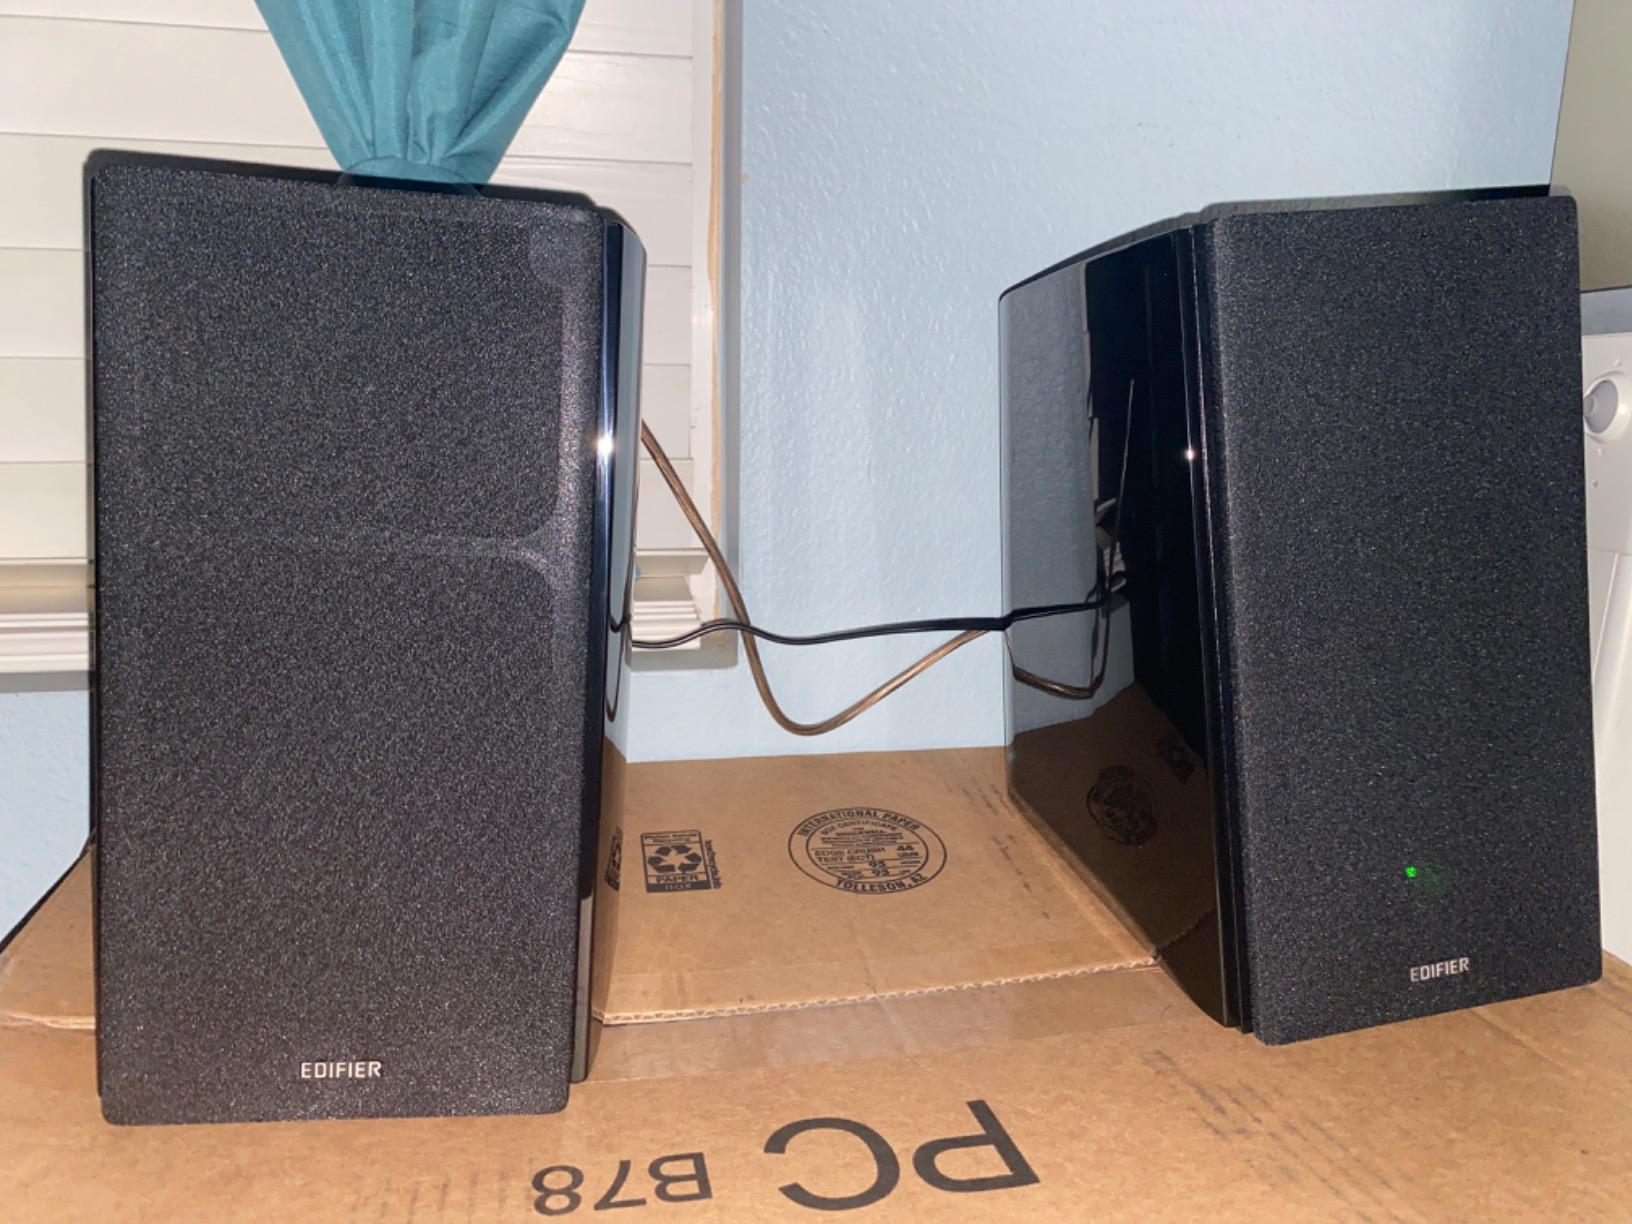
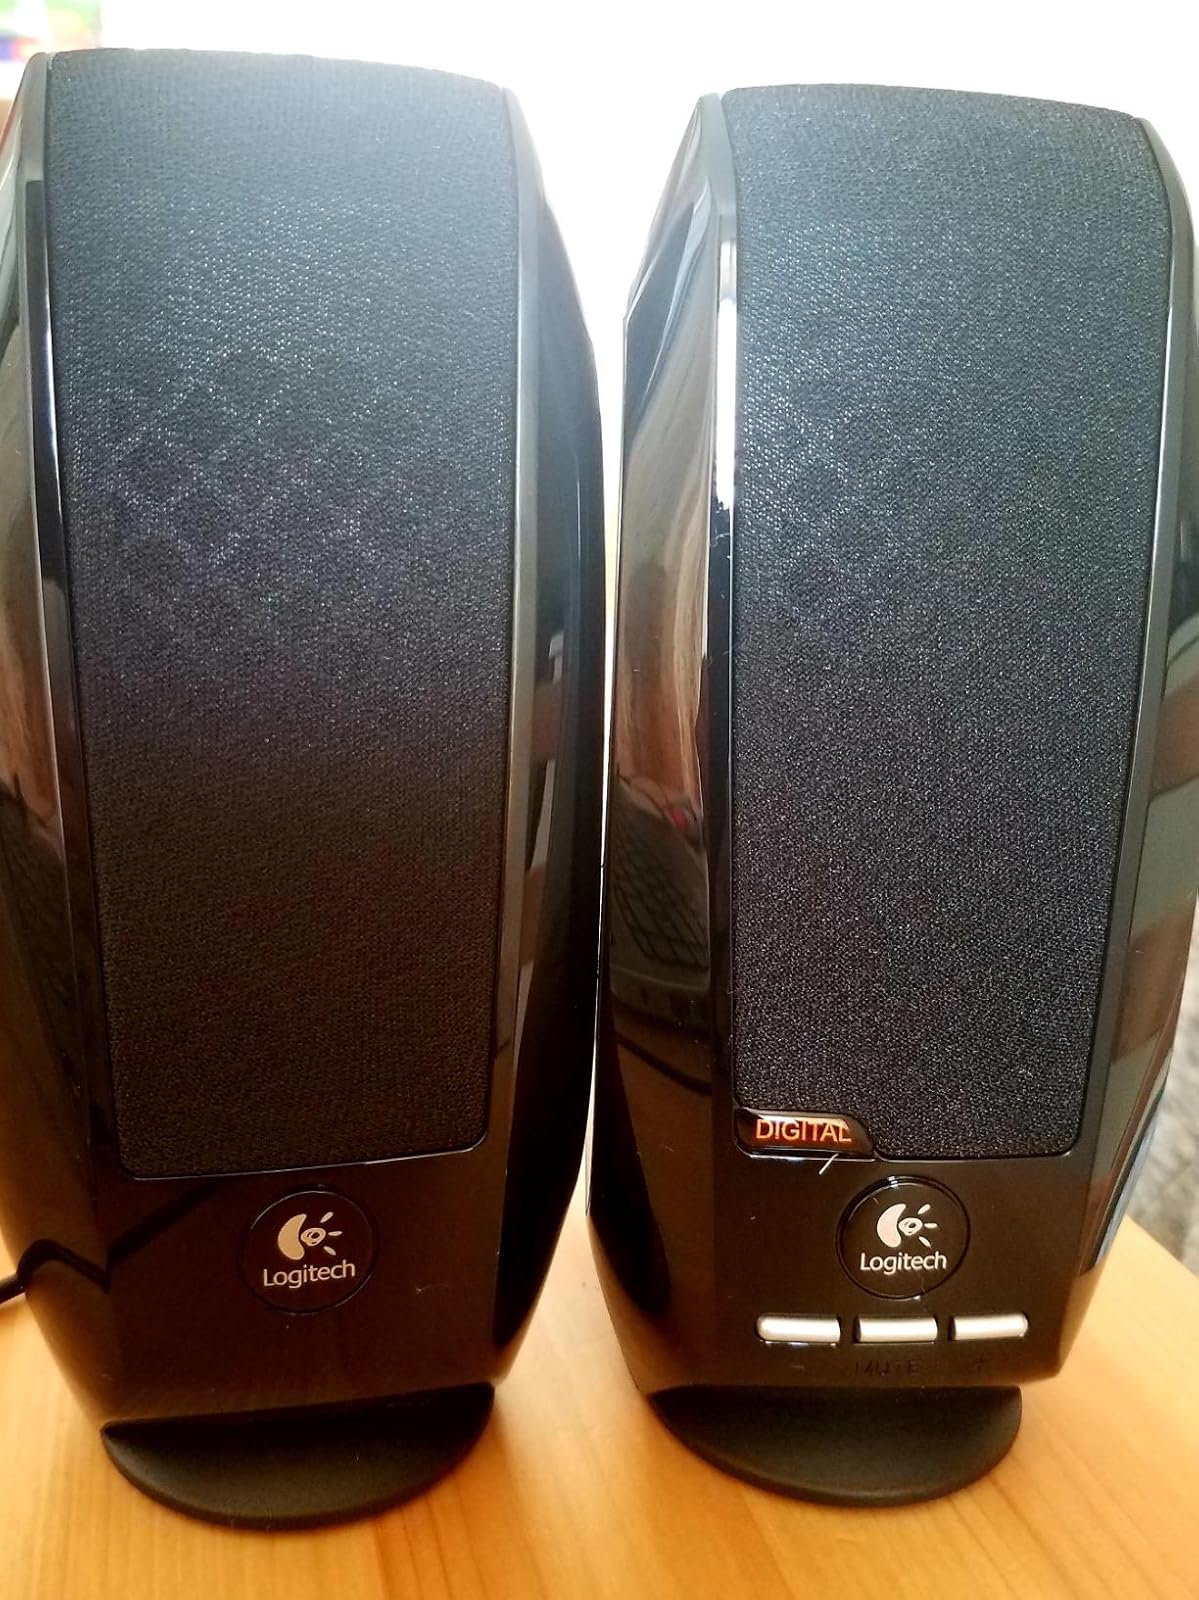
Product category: speaker
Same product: no